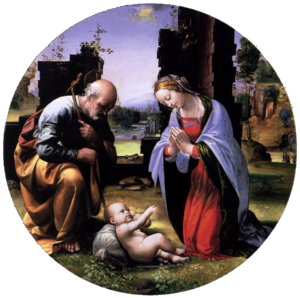
Baccio della Porta, plus connu sous le nom monastique de Fra Bartolomeo est un peintre italien qui devint religieux Dominicain. Sa vie est intimement liée à sa ville, Florence, et son œuvre, à la période de la Première Renaissance. Son style caractérise le début du cinquecento florentin, une culture qui hésite entre le classicisme de Raphaël et le premier Maniérisme. Le thème de ses œuvres est constant : la méditation religieuse.